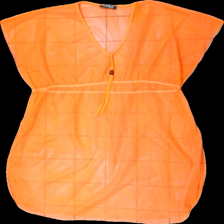
View: front
Type: Top
Category: Ladies
Brand: Not in the list
Brand text on label: kozz style
Colors: Orange
Material: 100% polyester
Pattern: Transparent
Cut: Regular
Season: All
Damage location: middle center
Price range: <50
Recommended usage: Reuse
Description: orange nät t-shirt